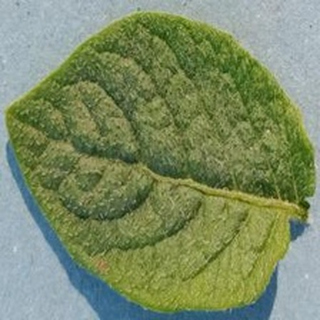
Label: healthy_potato